All I Desire

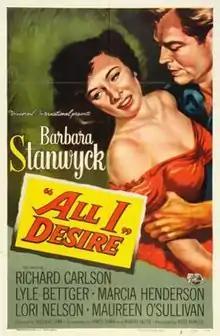
Film poster by Reynold Brown

All I Desire is a 1953 American drama film directed by Douglas Sirk and starring Barbara Stanwyck, Richard Carlson, Lyle Bettger, Marcia Henderson, Lori Nelson, and Maureen O'Sullivan. It is based on Carol Ryrie Brink's 1951 novel "Stopover".